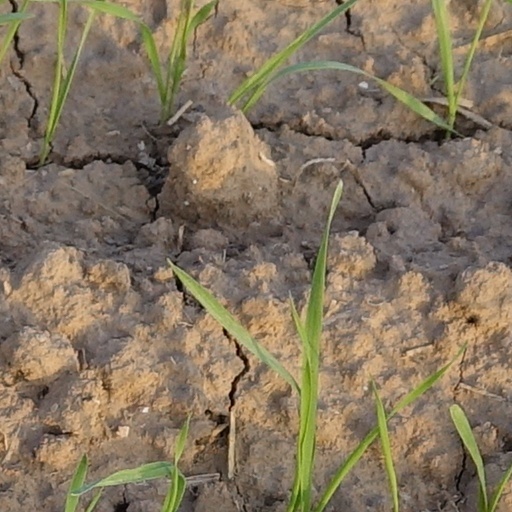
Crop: wheat